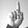
ASL letter: D